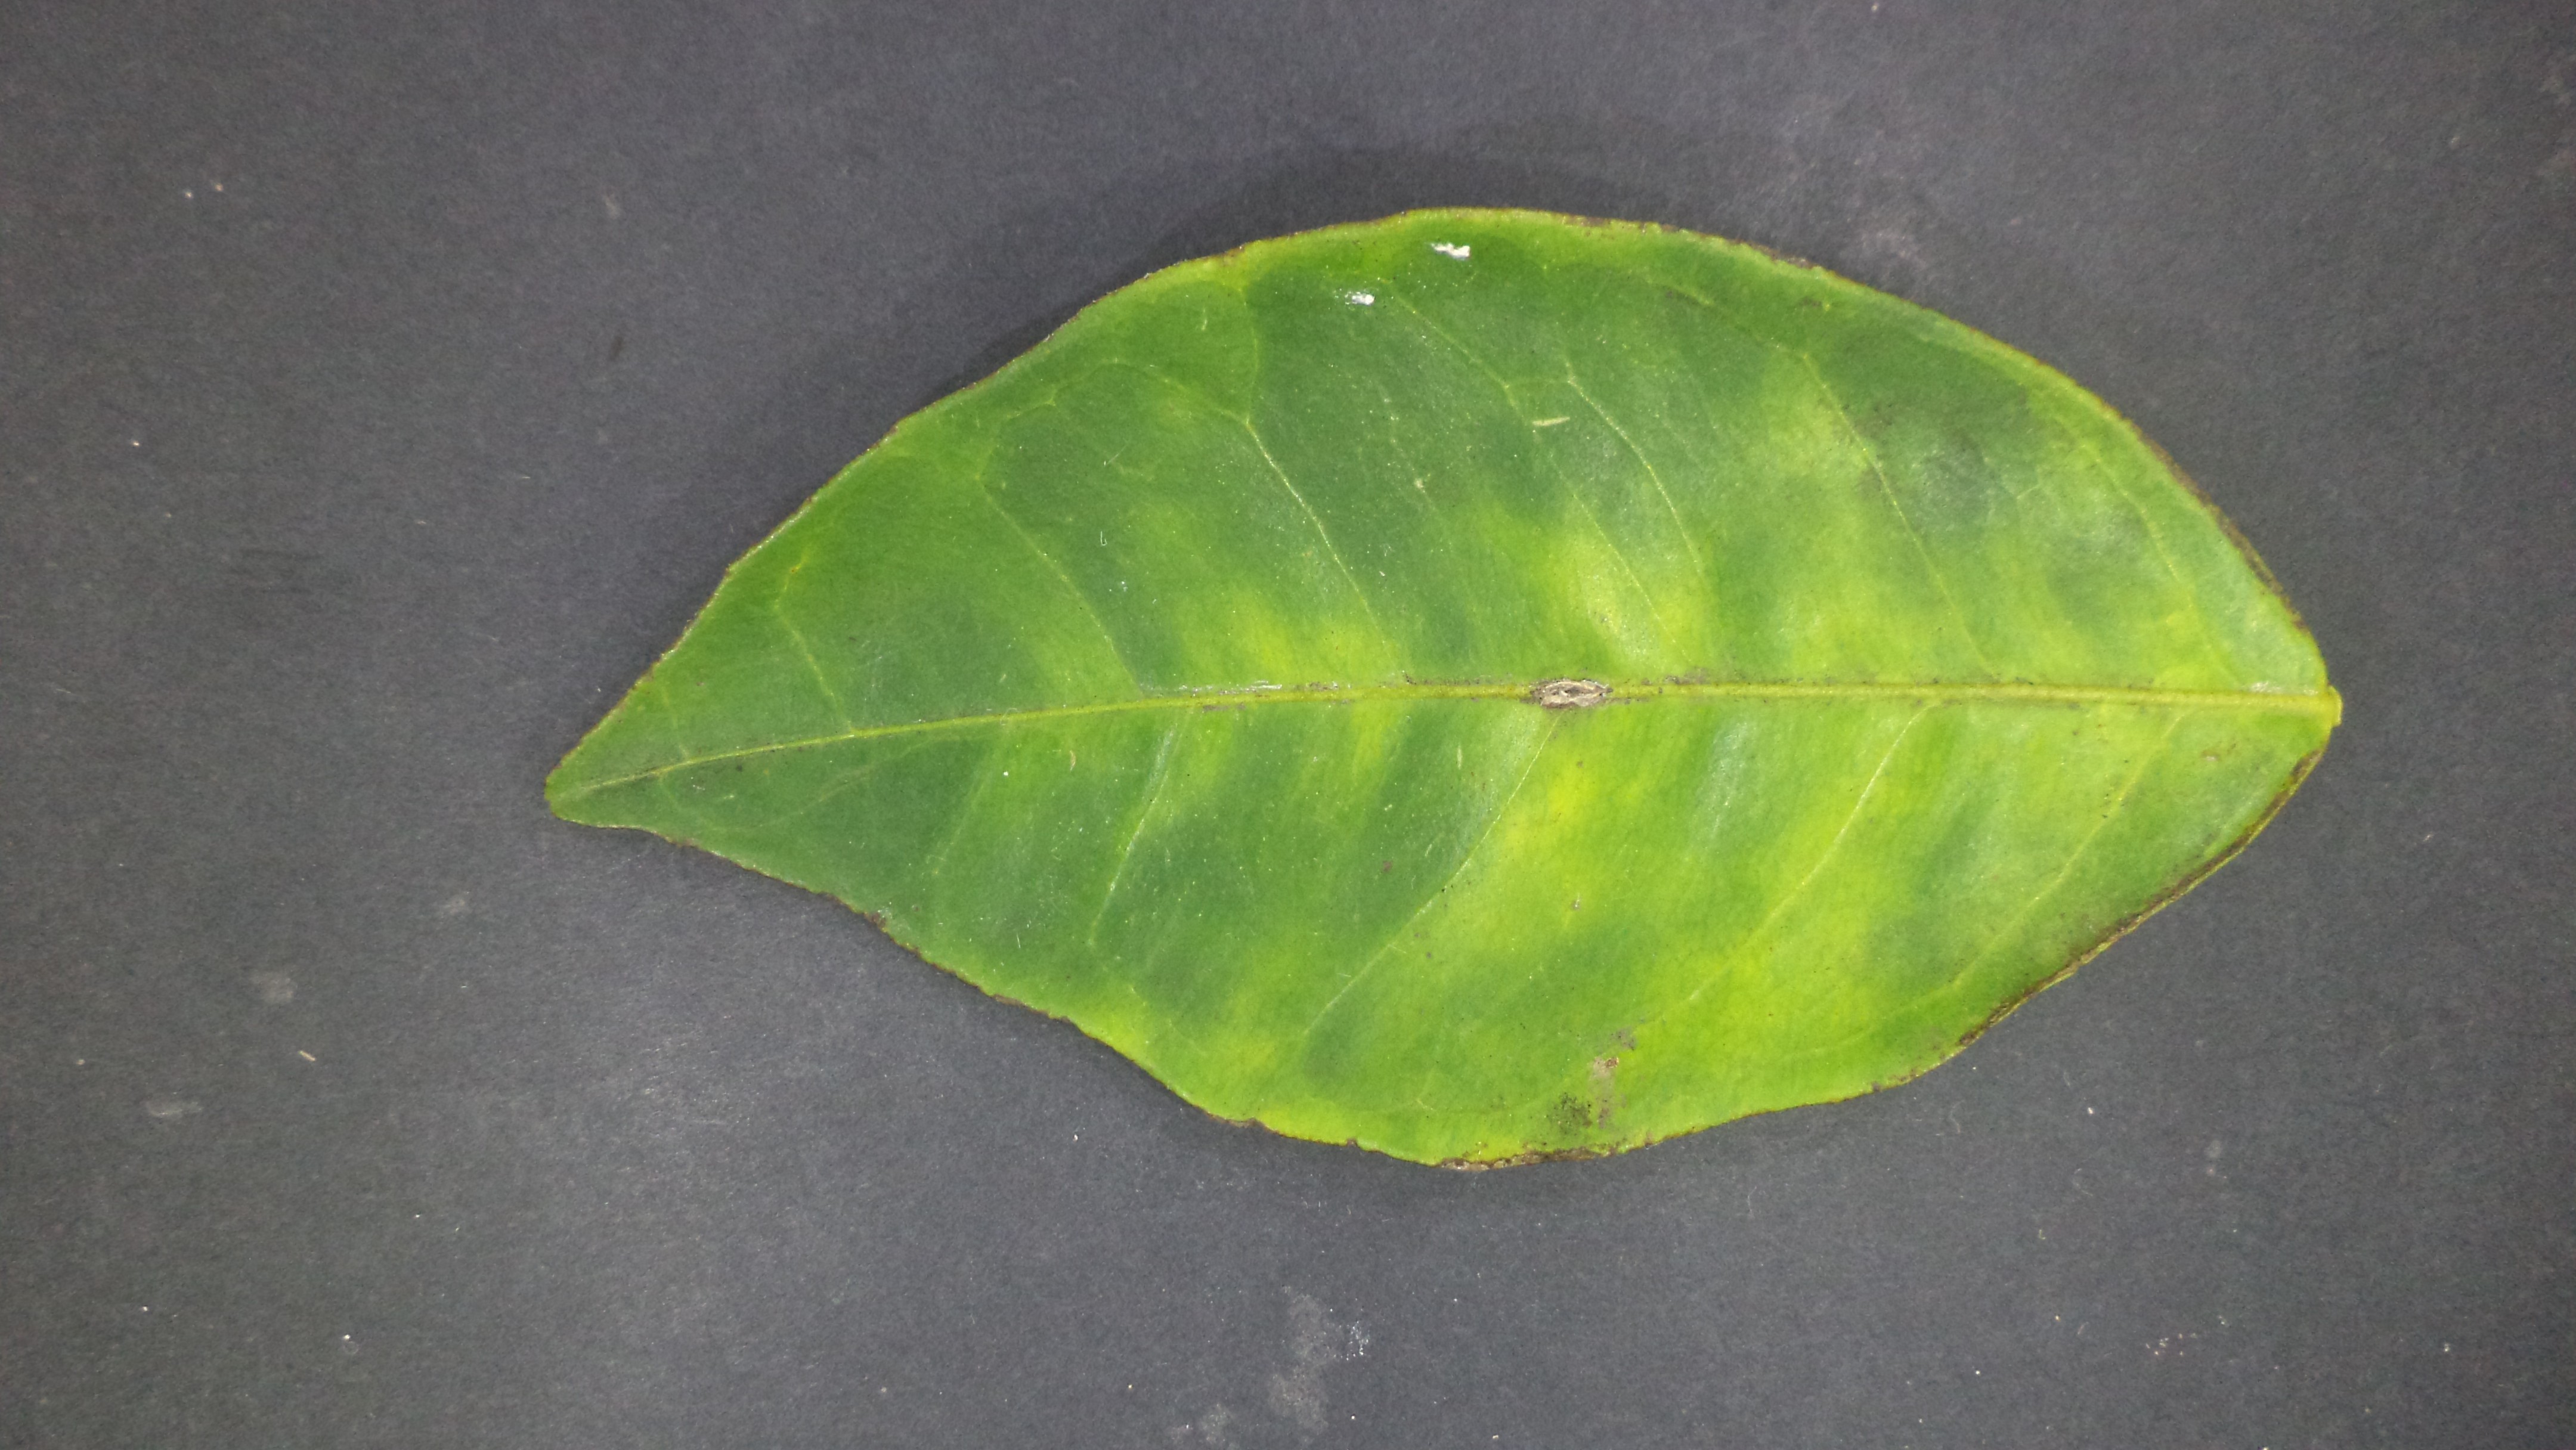
Label: Huanglongbing (HLB)